Raai Laxmi

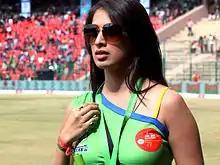
Laxmi at the CCL season 2 in 2012

Laxmi's first 2011 release was "Christian Brothers". Her next two films were Tamil projects, the comedy horror "Kanchana" and the Venkat Prabhu-directed action thriller "Mankatha", starring Ajith Kumar. She played a negative character in the latter, which was received positively by critics. Following "Kanchana" success, she was signed on to reprise the role in its Kannada remake, "Kalpana" (2012). Her 2014 films were "Irumbu Kuthirai", "Aranmanai" in Tamil and "RajadhiRaja" in Malayalam.